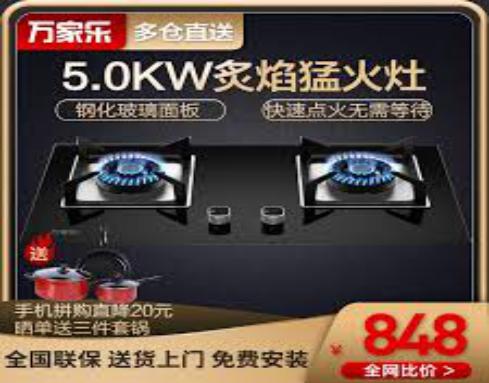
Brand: macro
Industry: Necessities